Khajaguda Lake

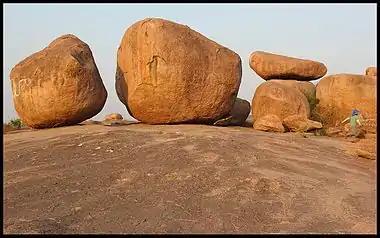
Rocks Fakhruddin Gutta Hyderabad

In the beginning of 2019, some illegal quarrying was carried out, and parts of the boulders have been destroyed, even though the High Court directed the Greater Hyderabad Municipal Corporation and Hyderabad Metropolitan Development Authority to ensure that the boulders were not damaged. In October 2023, Hyderabad Metropolitan Development Authority (HMDA) started work to fence the 2.5 billion-year-old Khajaguda rock formations and limiting access to motorists, visitors.